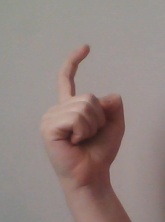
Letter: ra